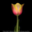
Label: tulip